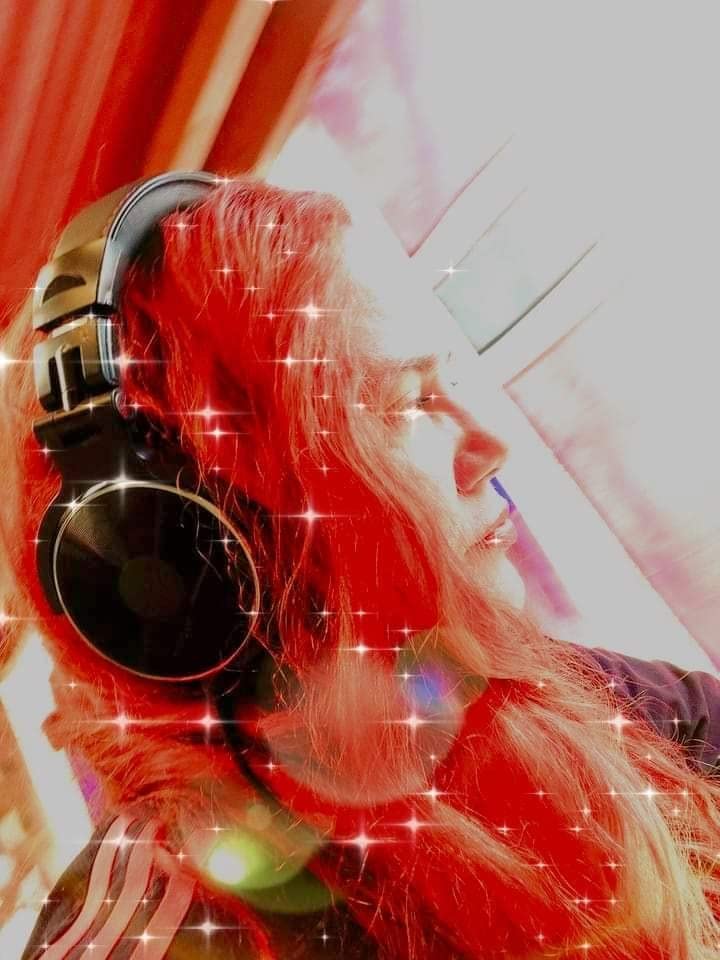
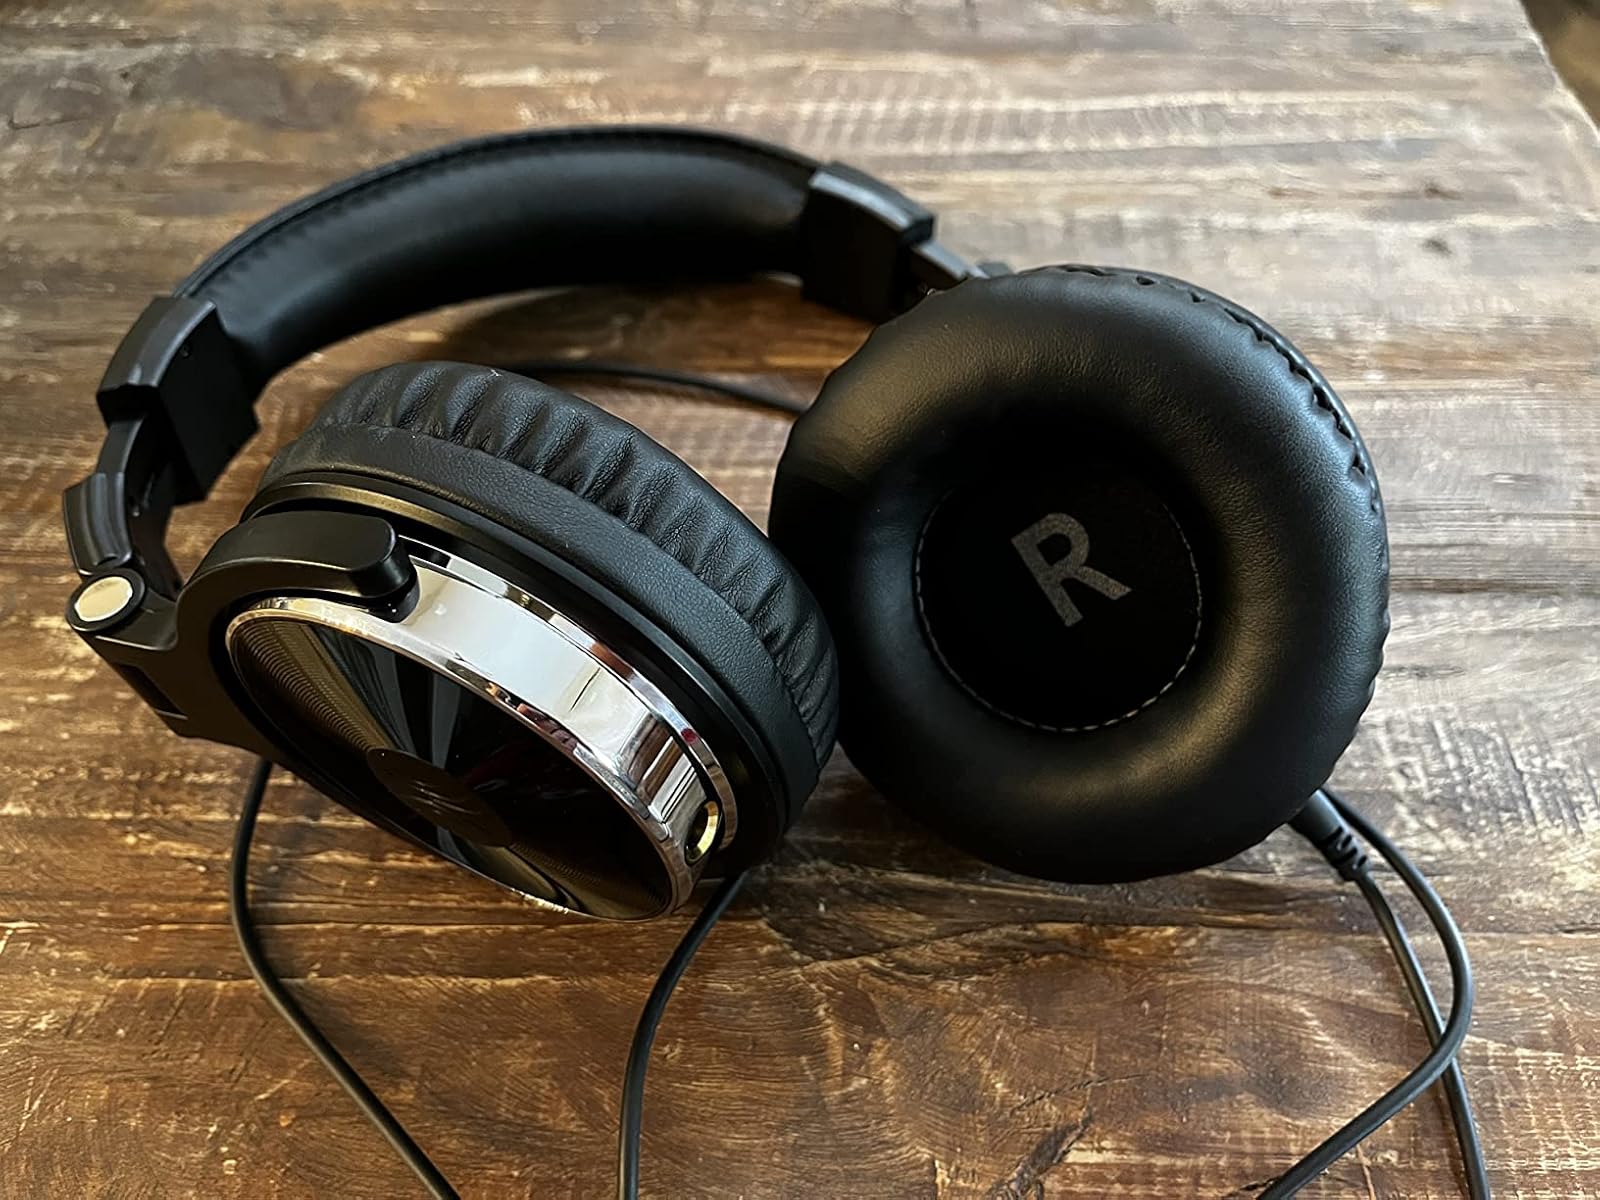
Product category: headphones
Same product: yes